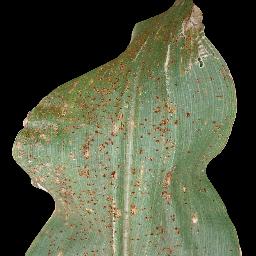
Label: Corn_(Maize)___Common_Rust